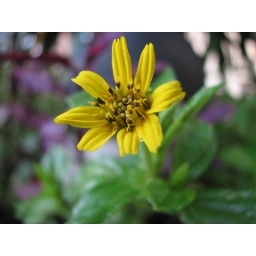
A flower by the swimming pool